Chain migration

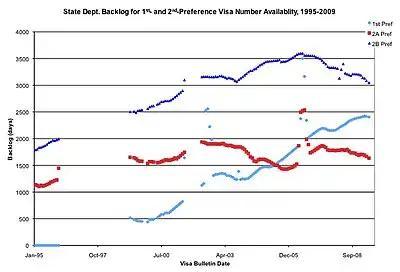
The visa number backlog for 1st and 2nd preferences increased from zero in 1995 to over 6½ years in 2009.

In the United States, the term 'chain migration' is used by advocates of limiting immigration, to partially explain the volume and national origins of legal immigration since 1965. U.S. citizens and Lawful Permanent Residents (or "Green card" holders) may petition for visas for their immediate relatives including their children, spouses, parents, or siblings. Advocates of immigration restriction believe the family reunification policy is too permissive, leads to higher than expected levels of immigration, and what they consider the wrong type of immigrants. In its place, they favor increasing the number of immigrants with particular job skills. In practice, however, the wait times from when a family reunification petition is filed until the adult relative is able to enter the U.S. can be as long as 15–20 years (as of 2006). This is a result of backlogs in obtaining a visa number and visa number quotas that only allow 226,000 family-based visas to be issued annually.